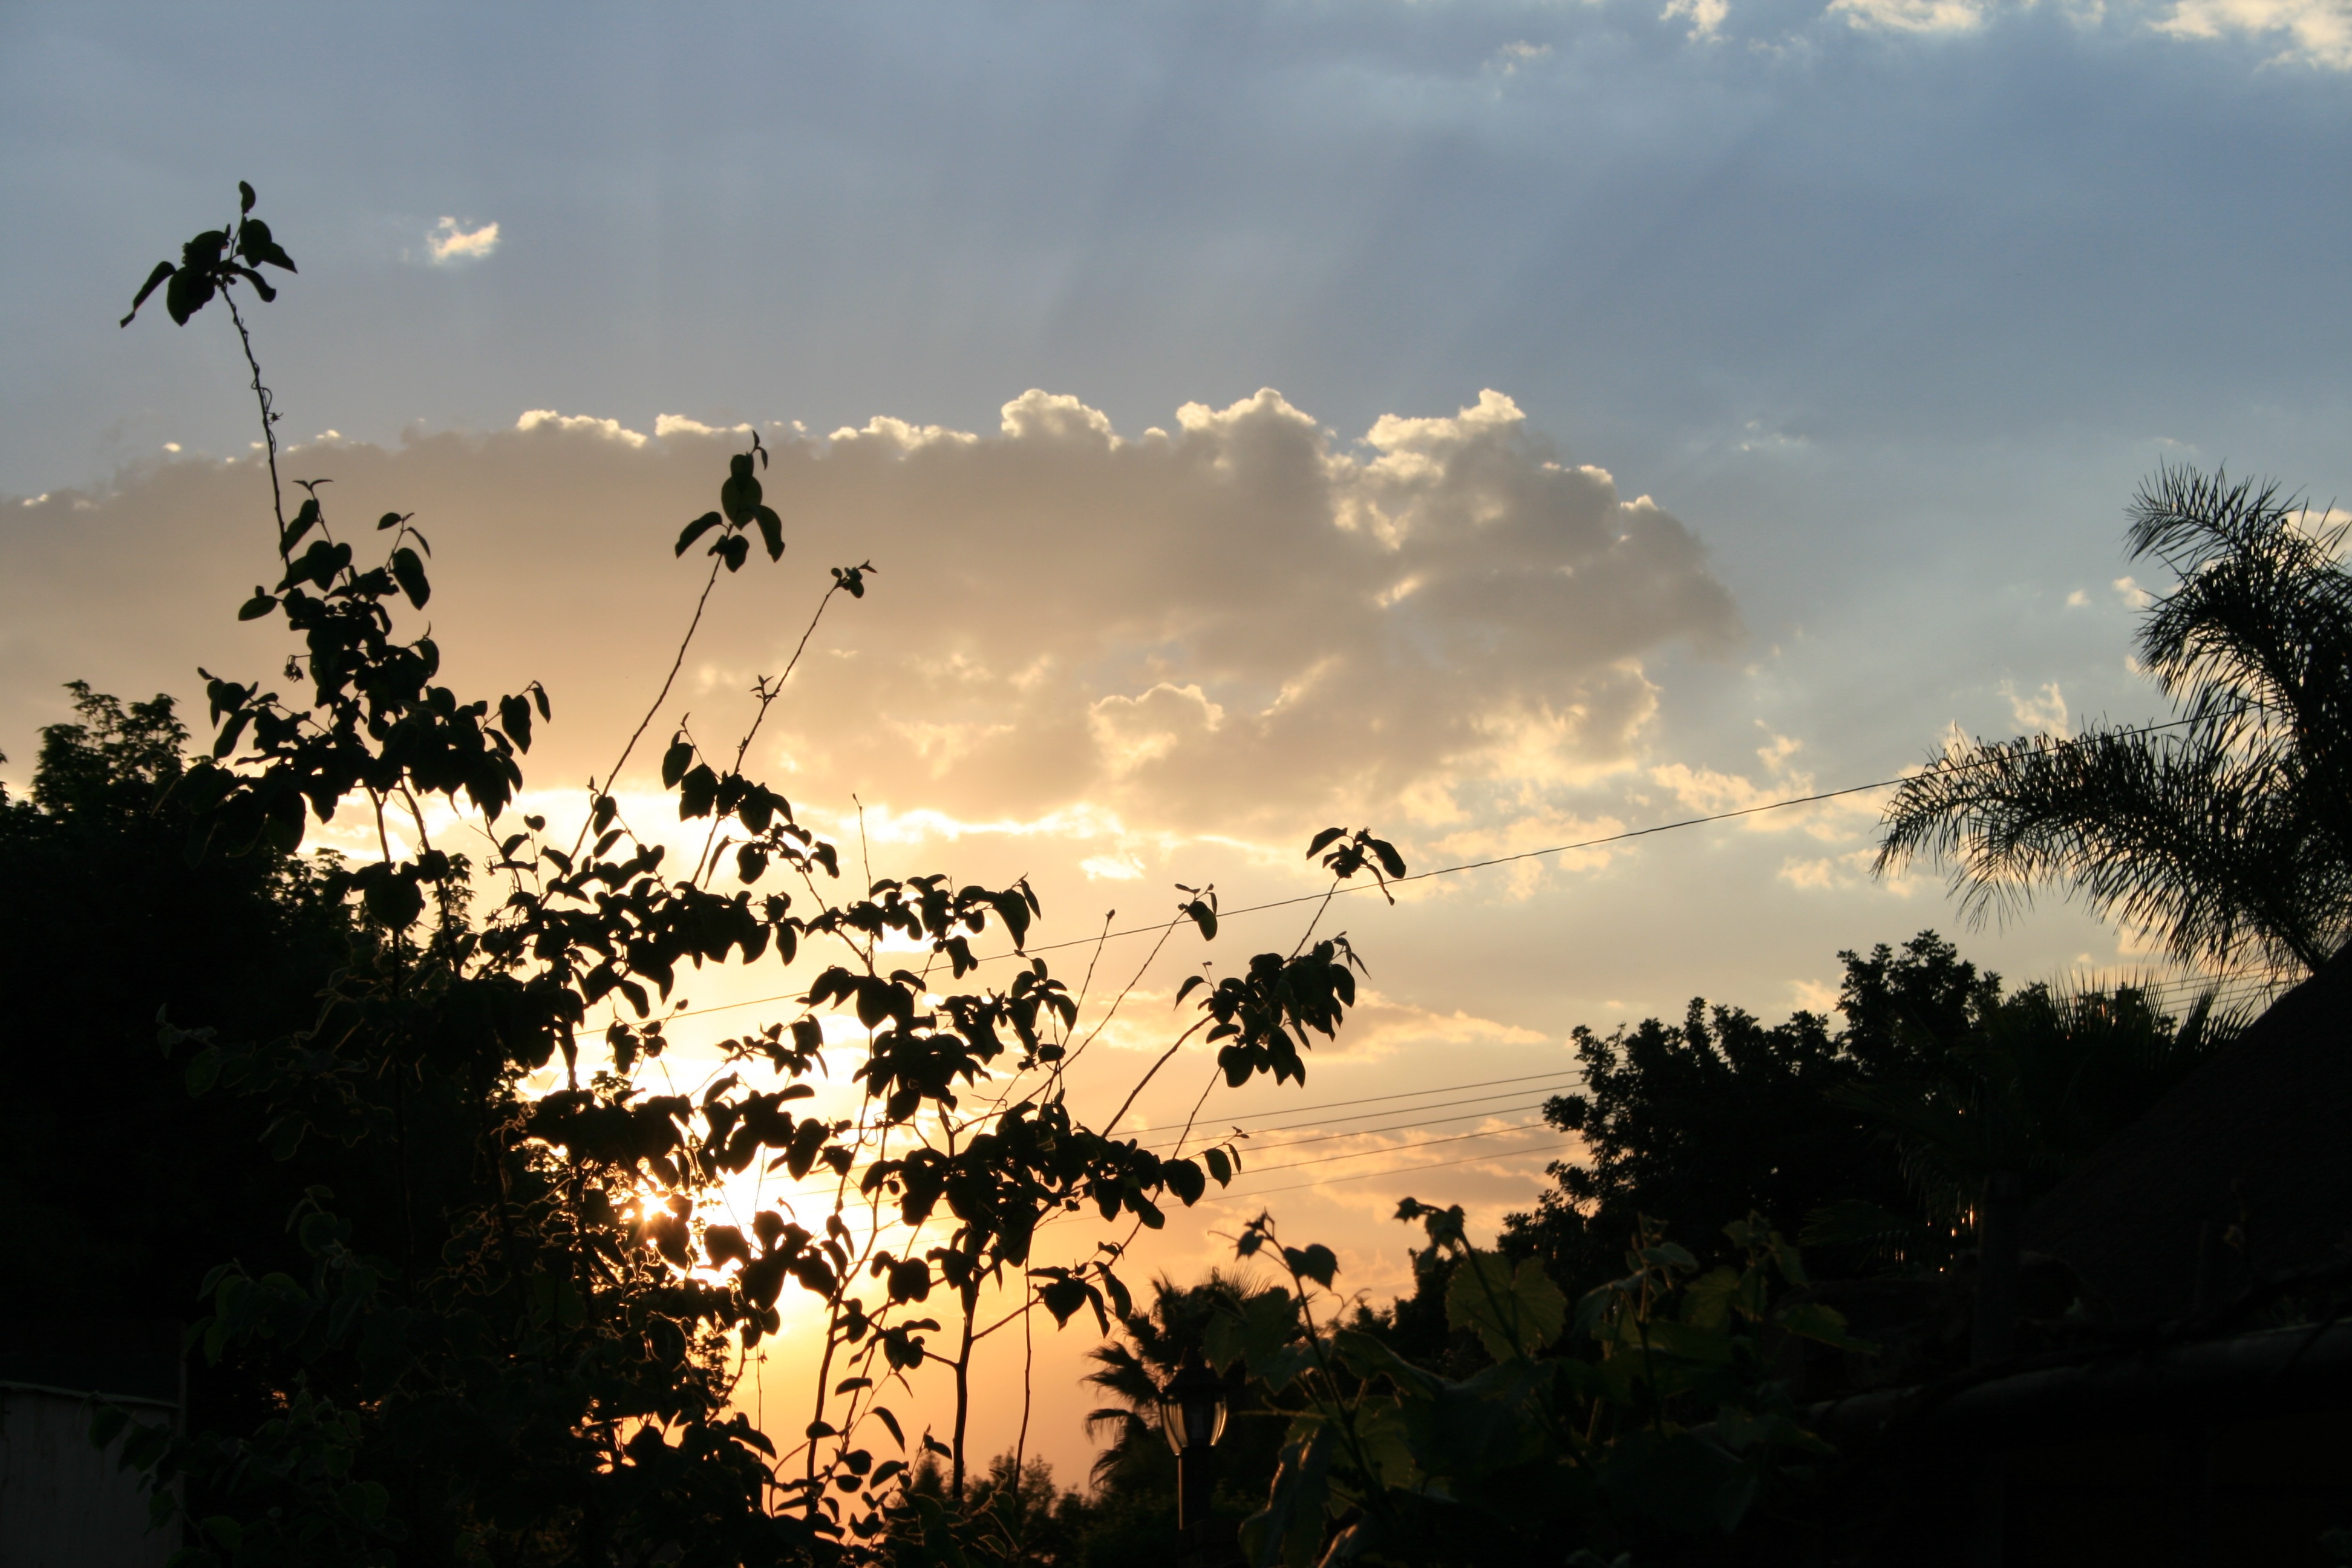
tree, nature, branch, silhouette, light, cloud, plant, sky, sun, sunrise, sunset, sunlight, morning, leaf, flower, dawn, dusk, foliage, evening, savanna, clouds, bright, gilt, atmospheric phenomenon, woody plant, edging, soft oyster orange